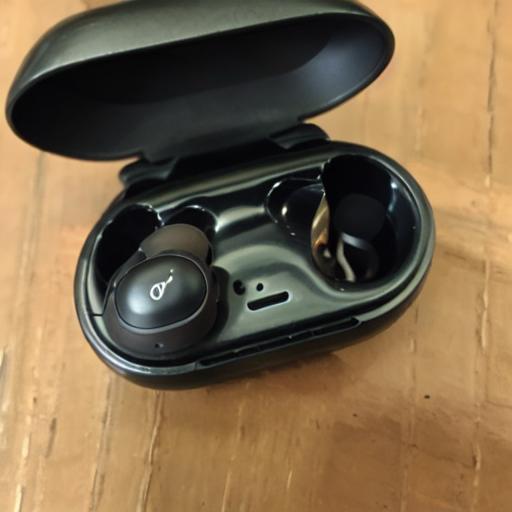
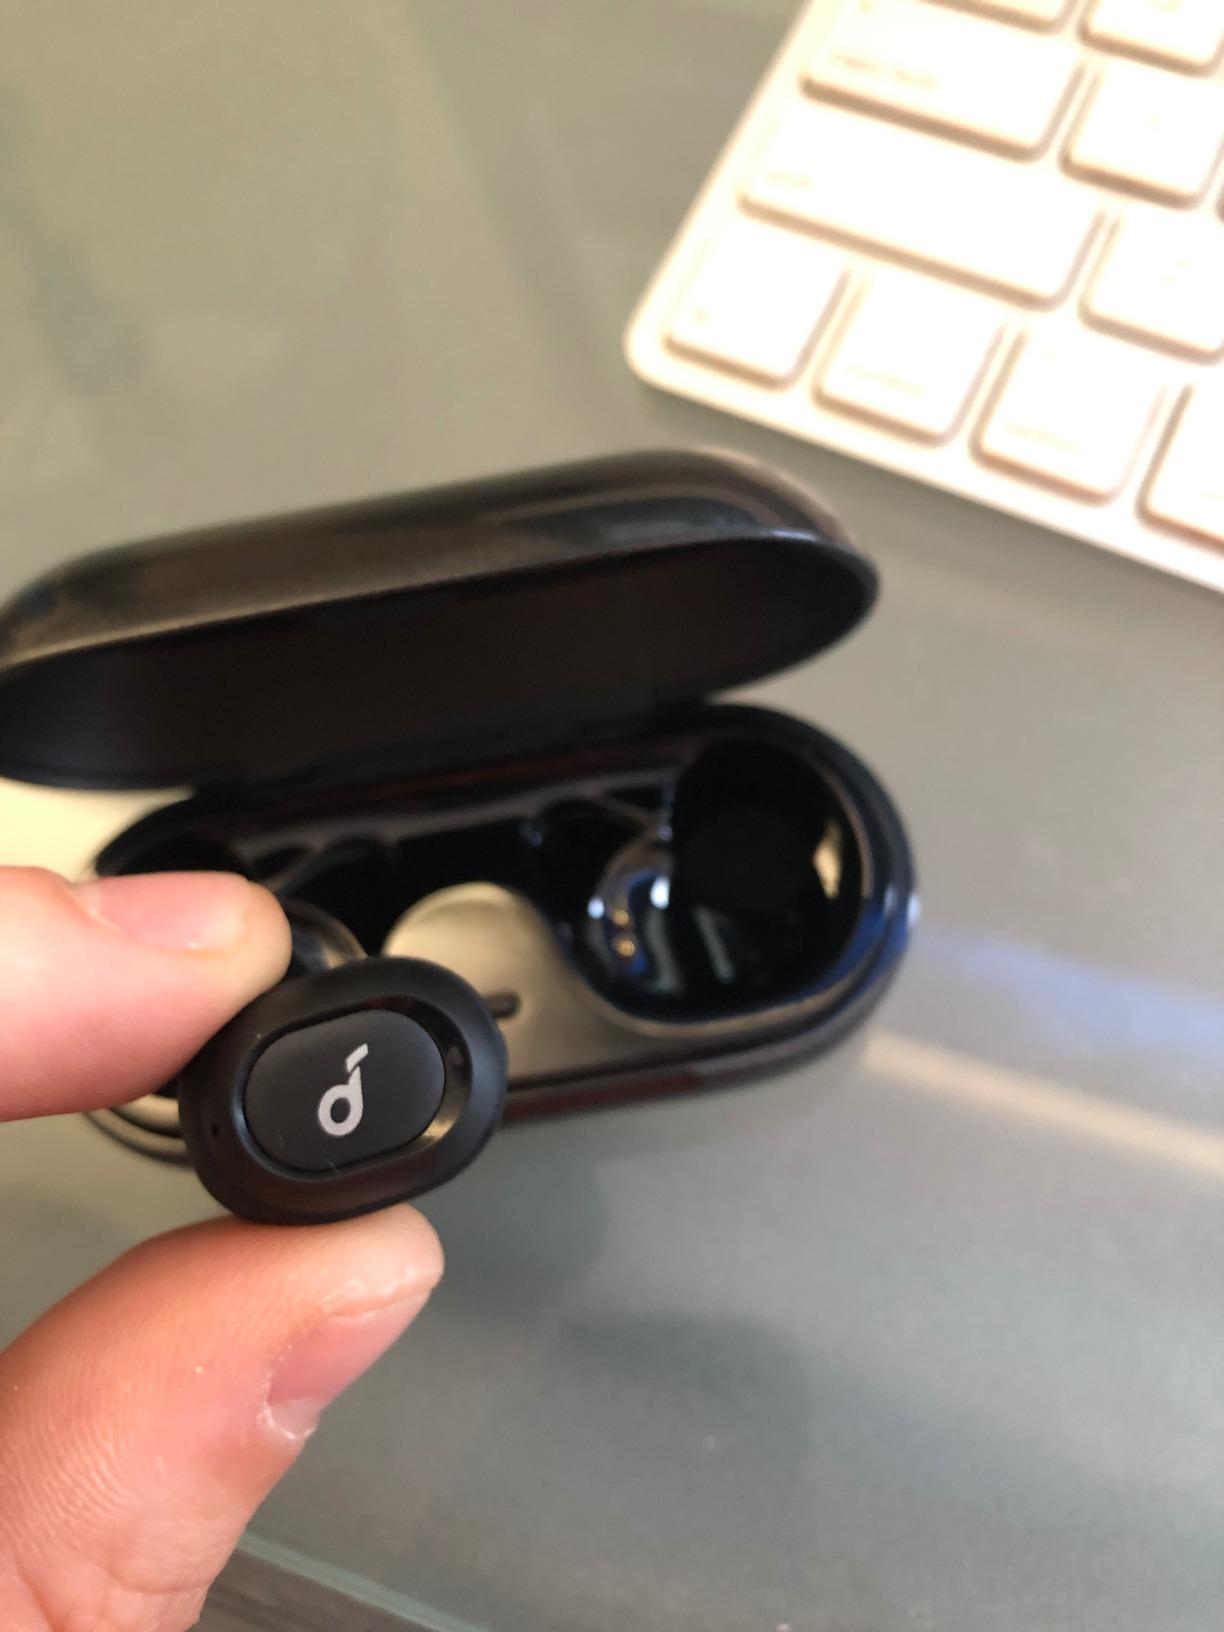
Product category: earbuds
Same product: no